The Vermilion Pencil

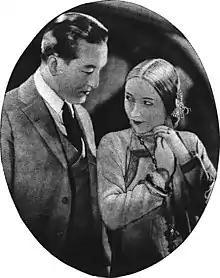
Sessue Hayakawa as Li Chan with Bessie Love as Hyacinth

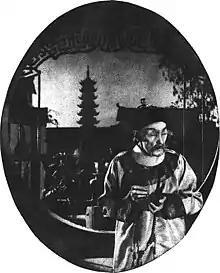
Thomas Jefferson as Ho Ling

The film received generally positive reviews, and was commercially successful. The visuals were consistently acclaimed. Hayakawa's performance received positive reviews. Bessie Love's performance and star power were noted as a box office draw.